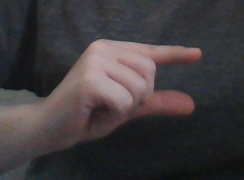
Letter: dal